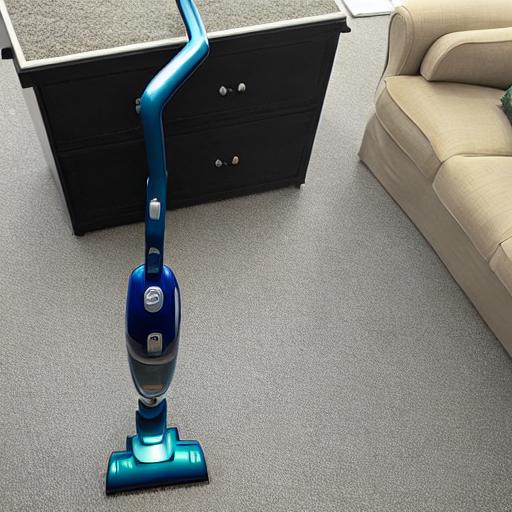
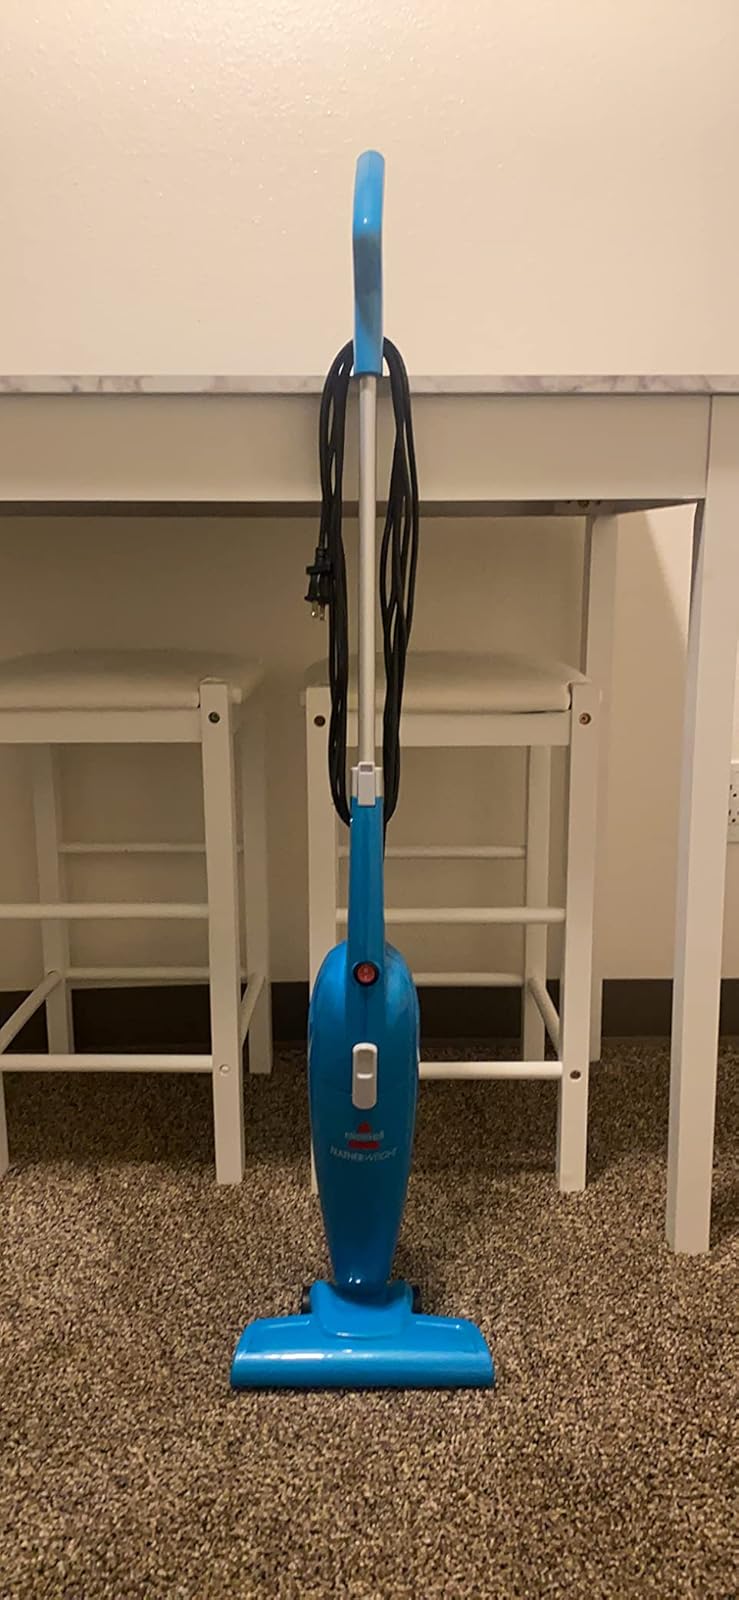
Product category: items_vacuum
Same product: no